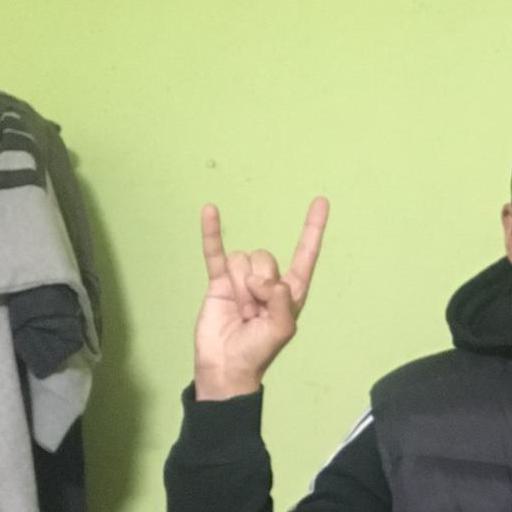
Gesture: rock